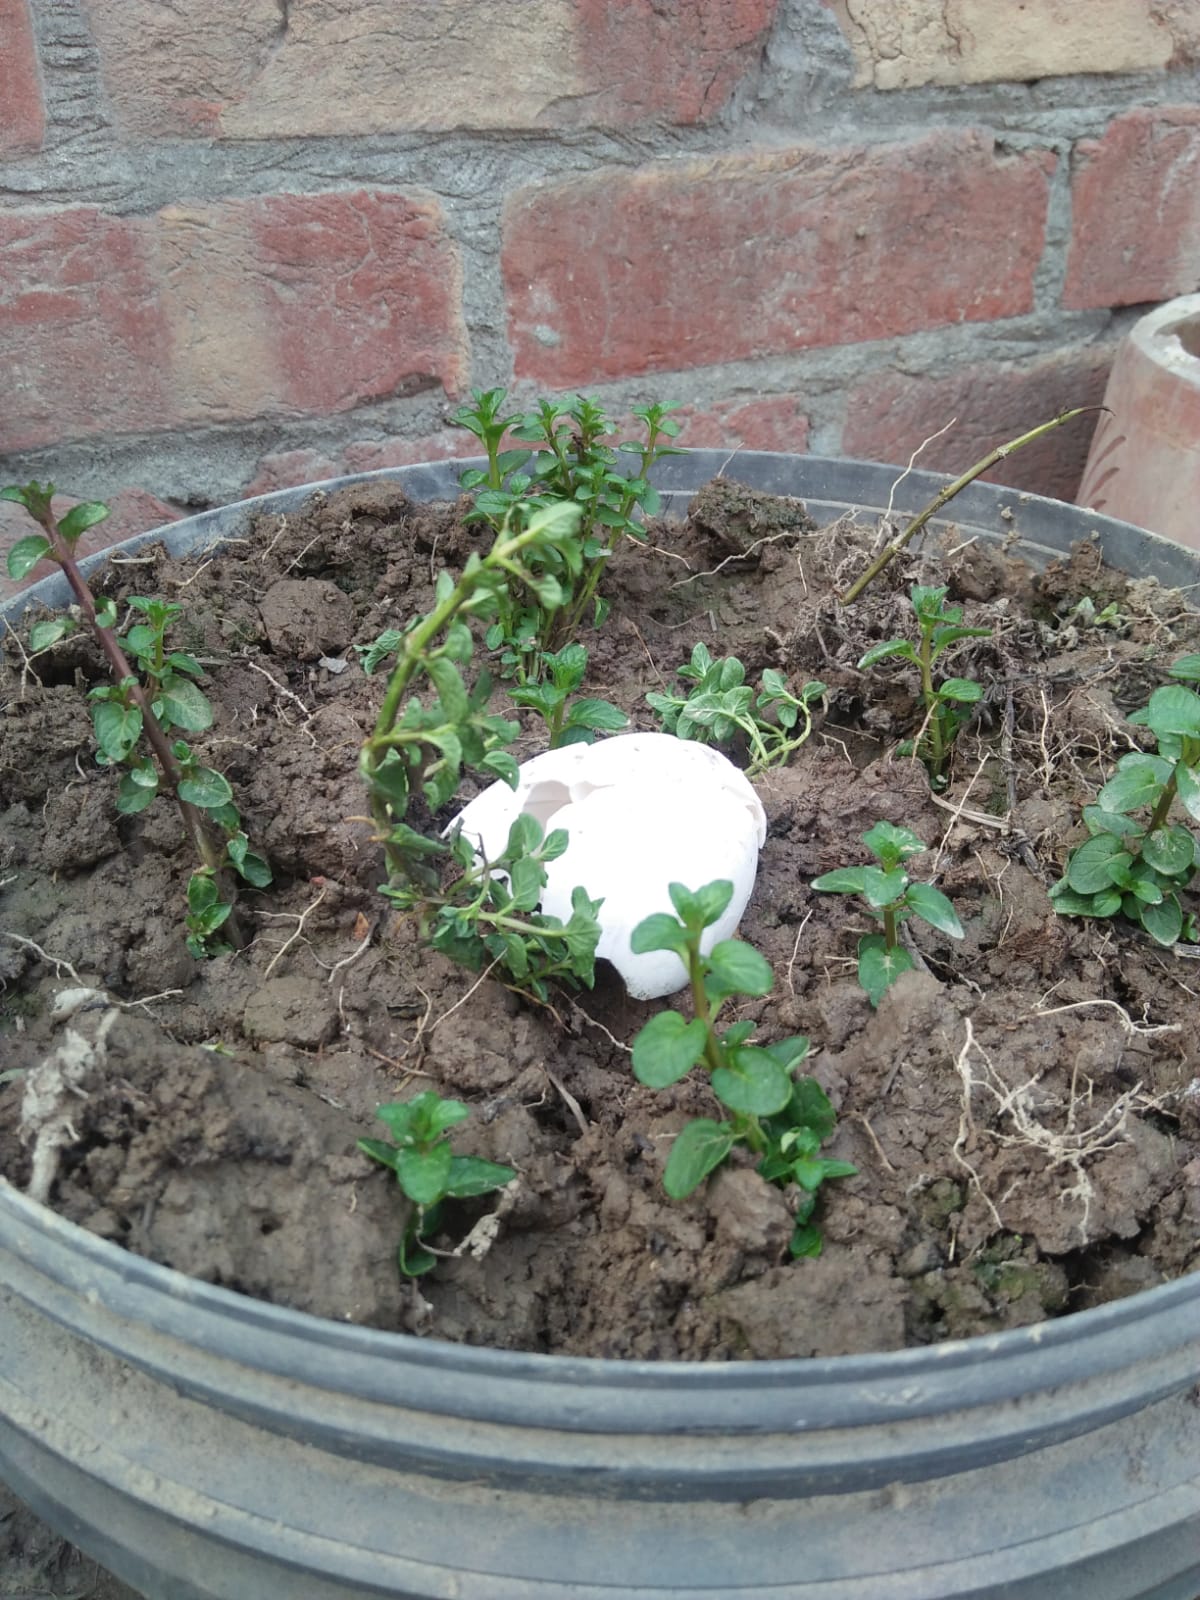
Label: eggshells